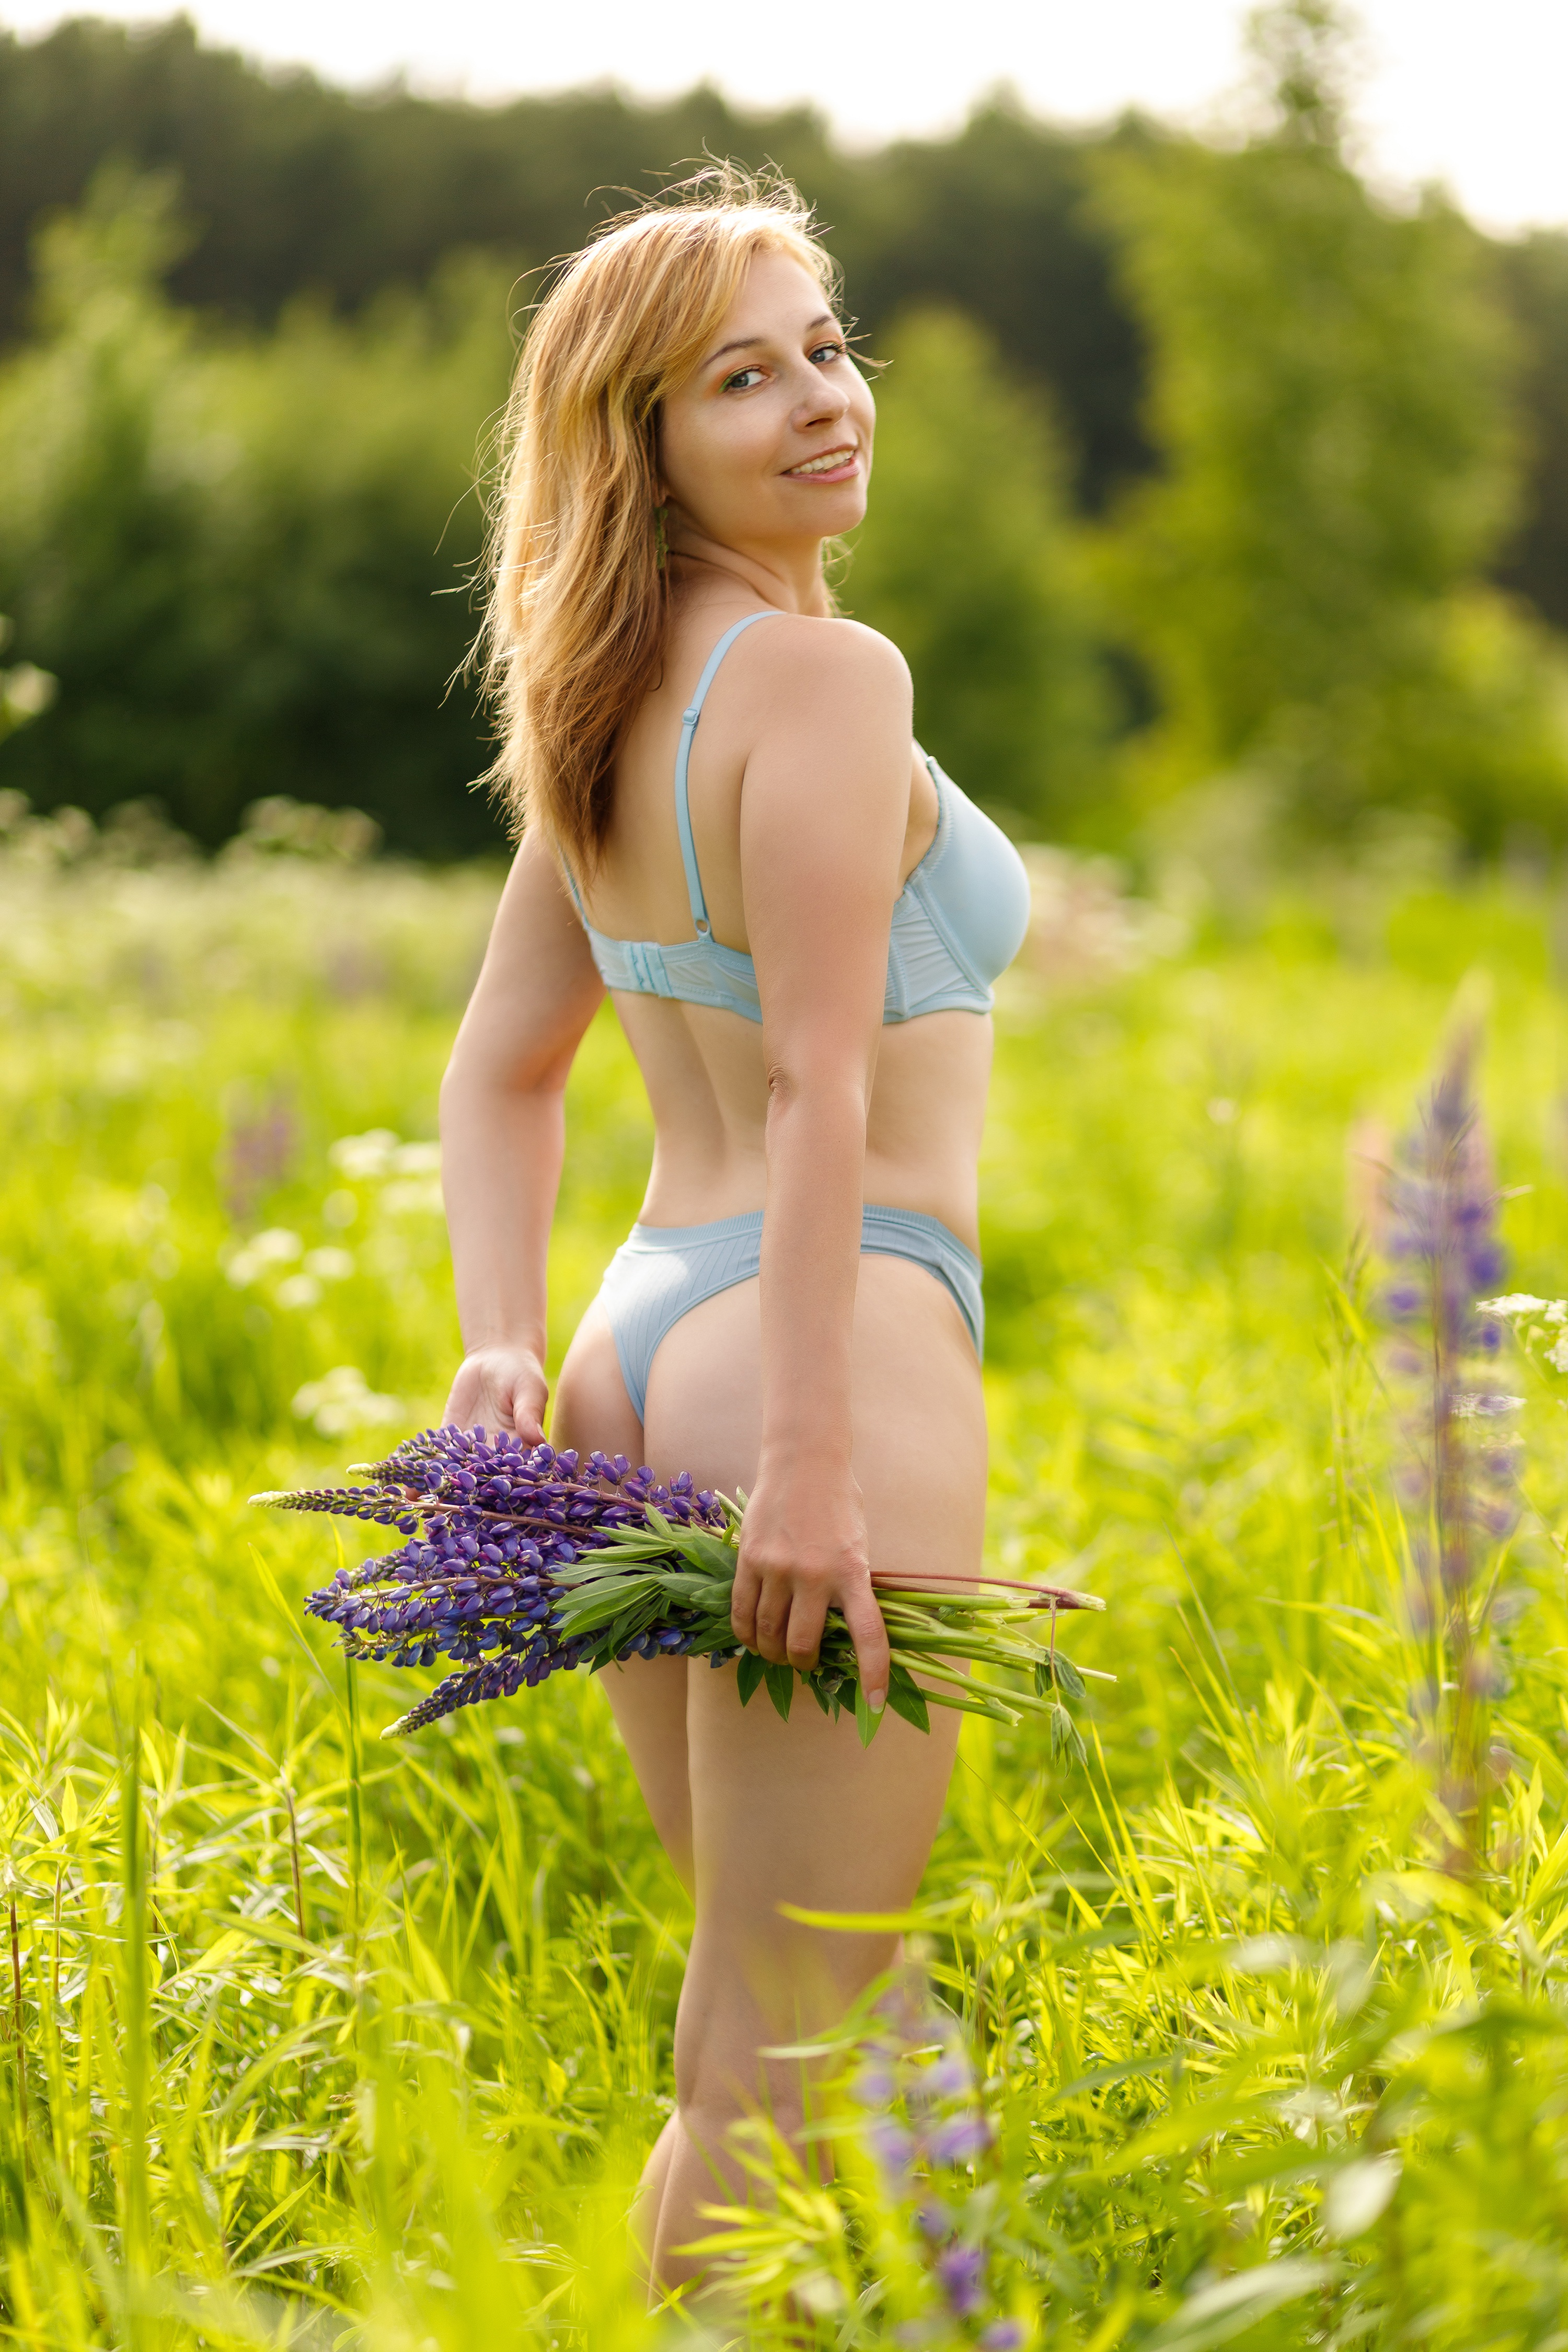
woman, face, hair, plant, smile, dress, human body, People in nature, happy, sunlight, flash photography, natural landscape, grass, thigh, swimwear, grassland, summer, meadow, long hair, human leg, blond, prairie, electric blue, landscape, field, brown hair, navel, tree, flowering plant, brassiere, wildflower, sitting, waist, art model, pasture, fun, agriculture, bikini, abdomen, photo shoot